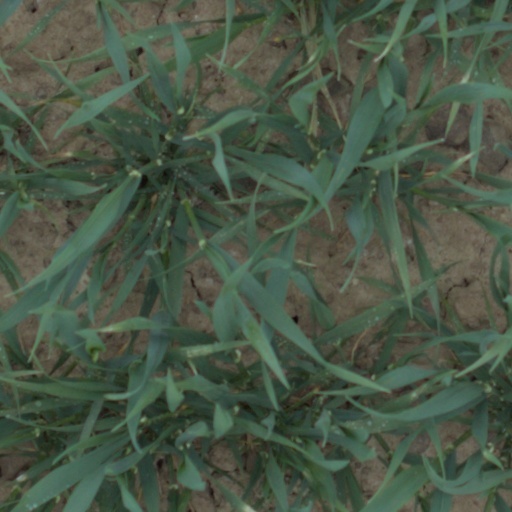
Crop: wheat